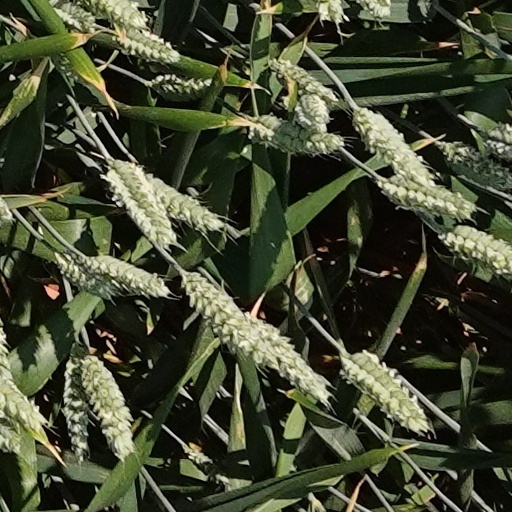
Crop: wheat